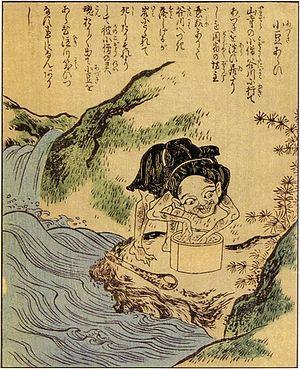
Azukitogi est un yōkai du folklore japonais, aussi appelé azukiarai. Il peut apparaître dans de nombreuses régions du Japon.